Islamic art

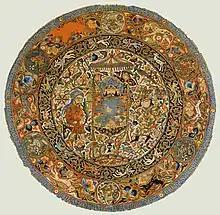
Ilkhanid piece in silk, cotton and gold, Iran or Iraq, early 14th century

High levels of achievement were reached in other materials, including hardstone carvings and jewellery, ivory carving, textiles and leatherwork. During the Middle Ages, Islamic work in these fields was highly valued in other parts of the world and often traded outside the Islamic zone. Apart from miniature painting and calligraphy, other arts of the book are decorative illumination, the only type found in Qur'an manuscripts, and Islamic book covers, which are often highly decorative in luxury manuscripts, using either the geometric motifs found in illumination, or sometimes figurative images probably drawn for the craftsmen by miniature painters. Materials include coloured, tooled and stamped leather and lacquer over paint.